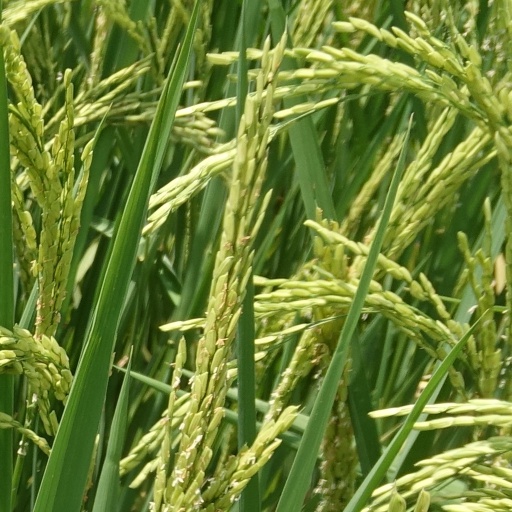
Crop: rice